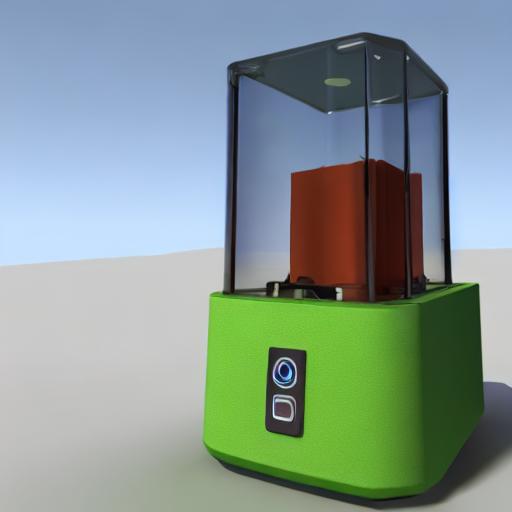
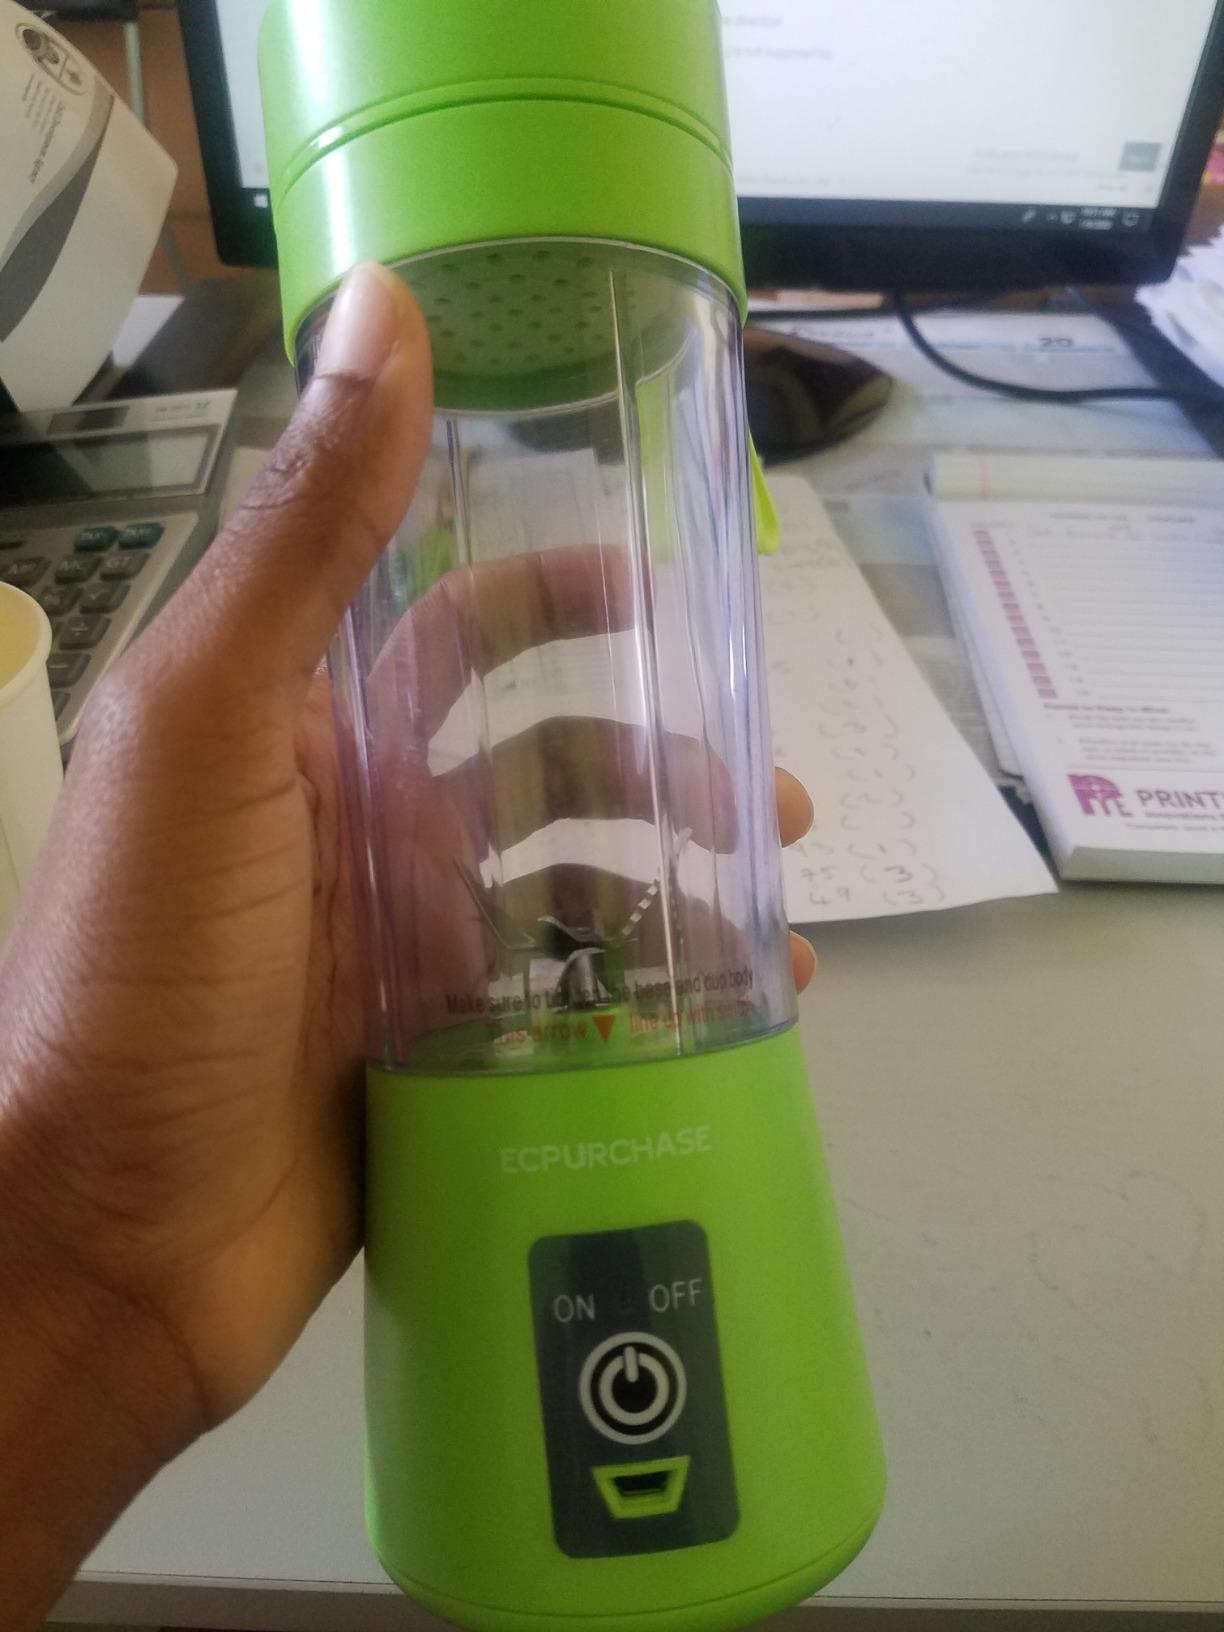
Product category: items_blender
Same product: no